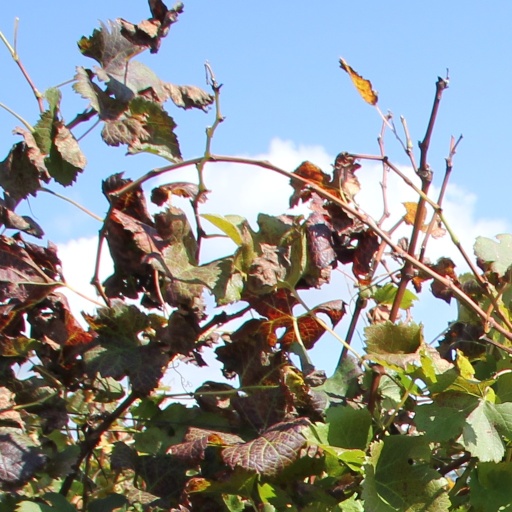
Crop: grape